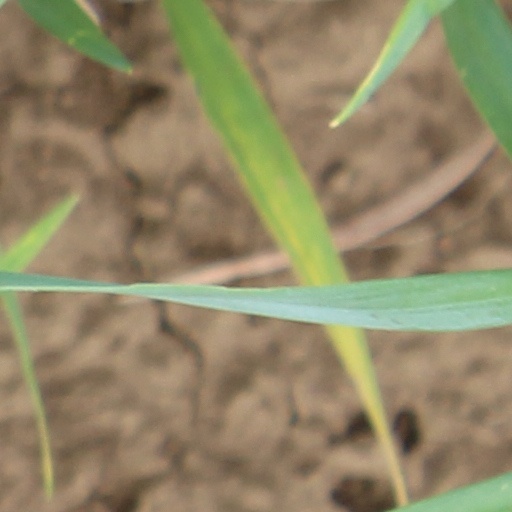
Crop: wheat